Passenger railroad car

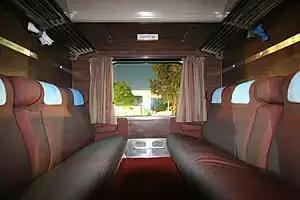
The interior of an Australian compartment car, viewed from the connecting side corridor

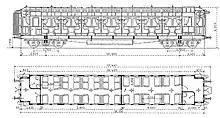
Open coach

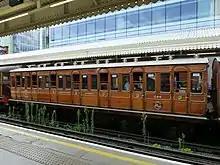
Full width compartment coach with no aisle or corridor

In one variant, an "open coach" has a central aisle; the car's interior is often filled with row upon row of seats as in a passenger airliner, coach bus, or a school bus. Other arrangements of the "open" type are also found, including seats around tables, seats facing the aisle (often found on mass transit trains since they increase standing room for rush hour), and variations of all three. Seating arrangement is typically [2+2], while the hard seat in China has [3+2] arrangements. The seating arrangements and density, as well as the absence or presence of other facilities depends on the intended use – from mass transit systems to long distance luxury trains. Some cars have reclining seats to allow for easier sleeping by passengers not traveling in a sleeping car.